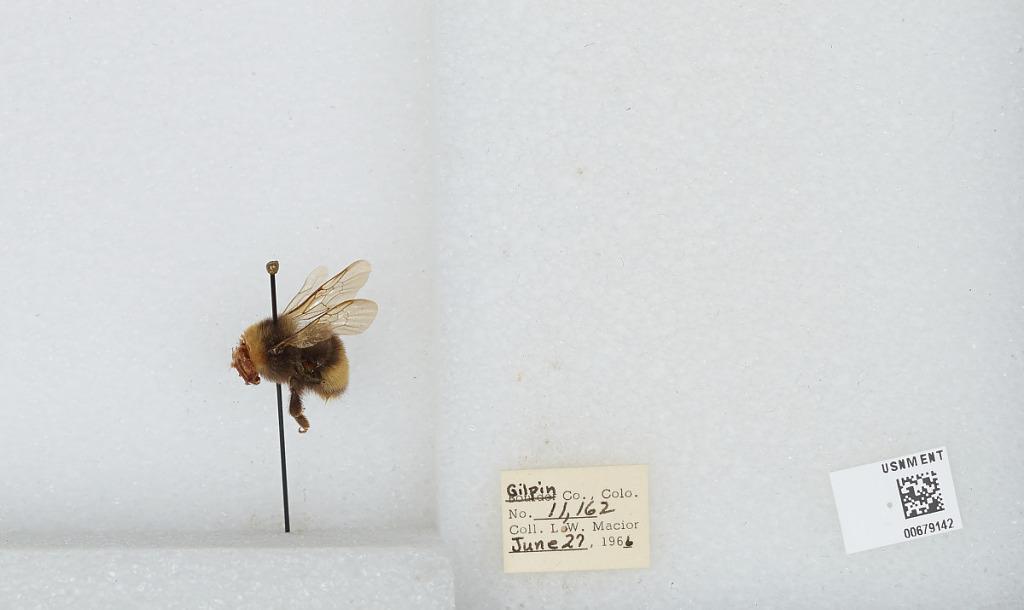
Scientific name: Bombus (Bombus) occidentalis Greene
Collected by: L. Macior
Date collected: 1966-6-27
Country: United States
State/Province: Colorado
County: Gilpin
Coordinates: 39.8908, -105.508